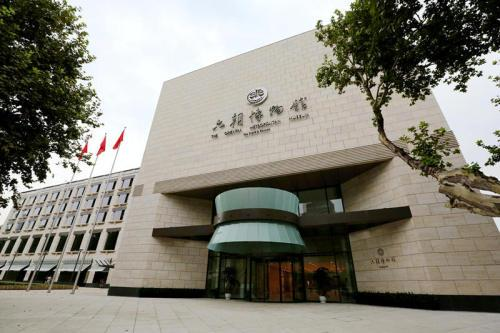
地标名称：六朝博物馆
所在城市：南京市·玄武区